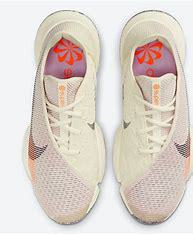
Brand: Nike
Model: Air Zoom Superrep 2